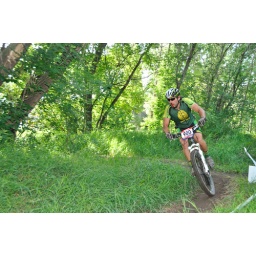
From the Edmonton Canada Cup mountain bike race, July 11th, 2010 in Edmonton, Alberta, Canada.